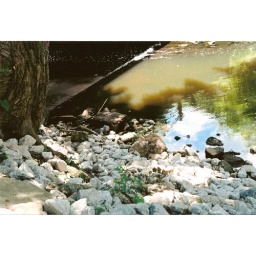
A tree and some rocks near a spillway near the lagoon.